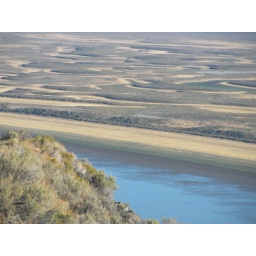
The river channels of Warner Lakes below us as we descended the road down Hart Mountain.